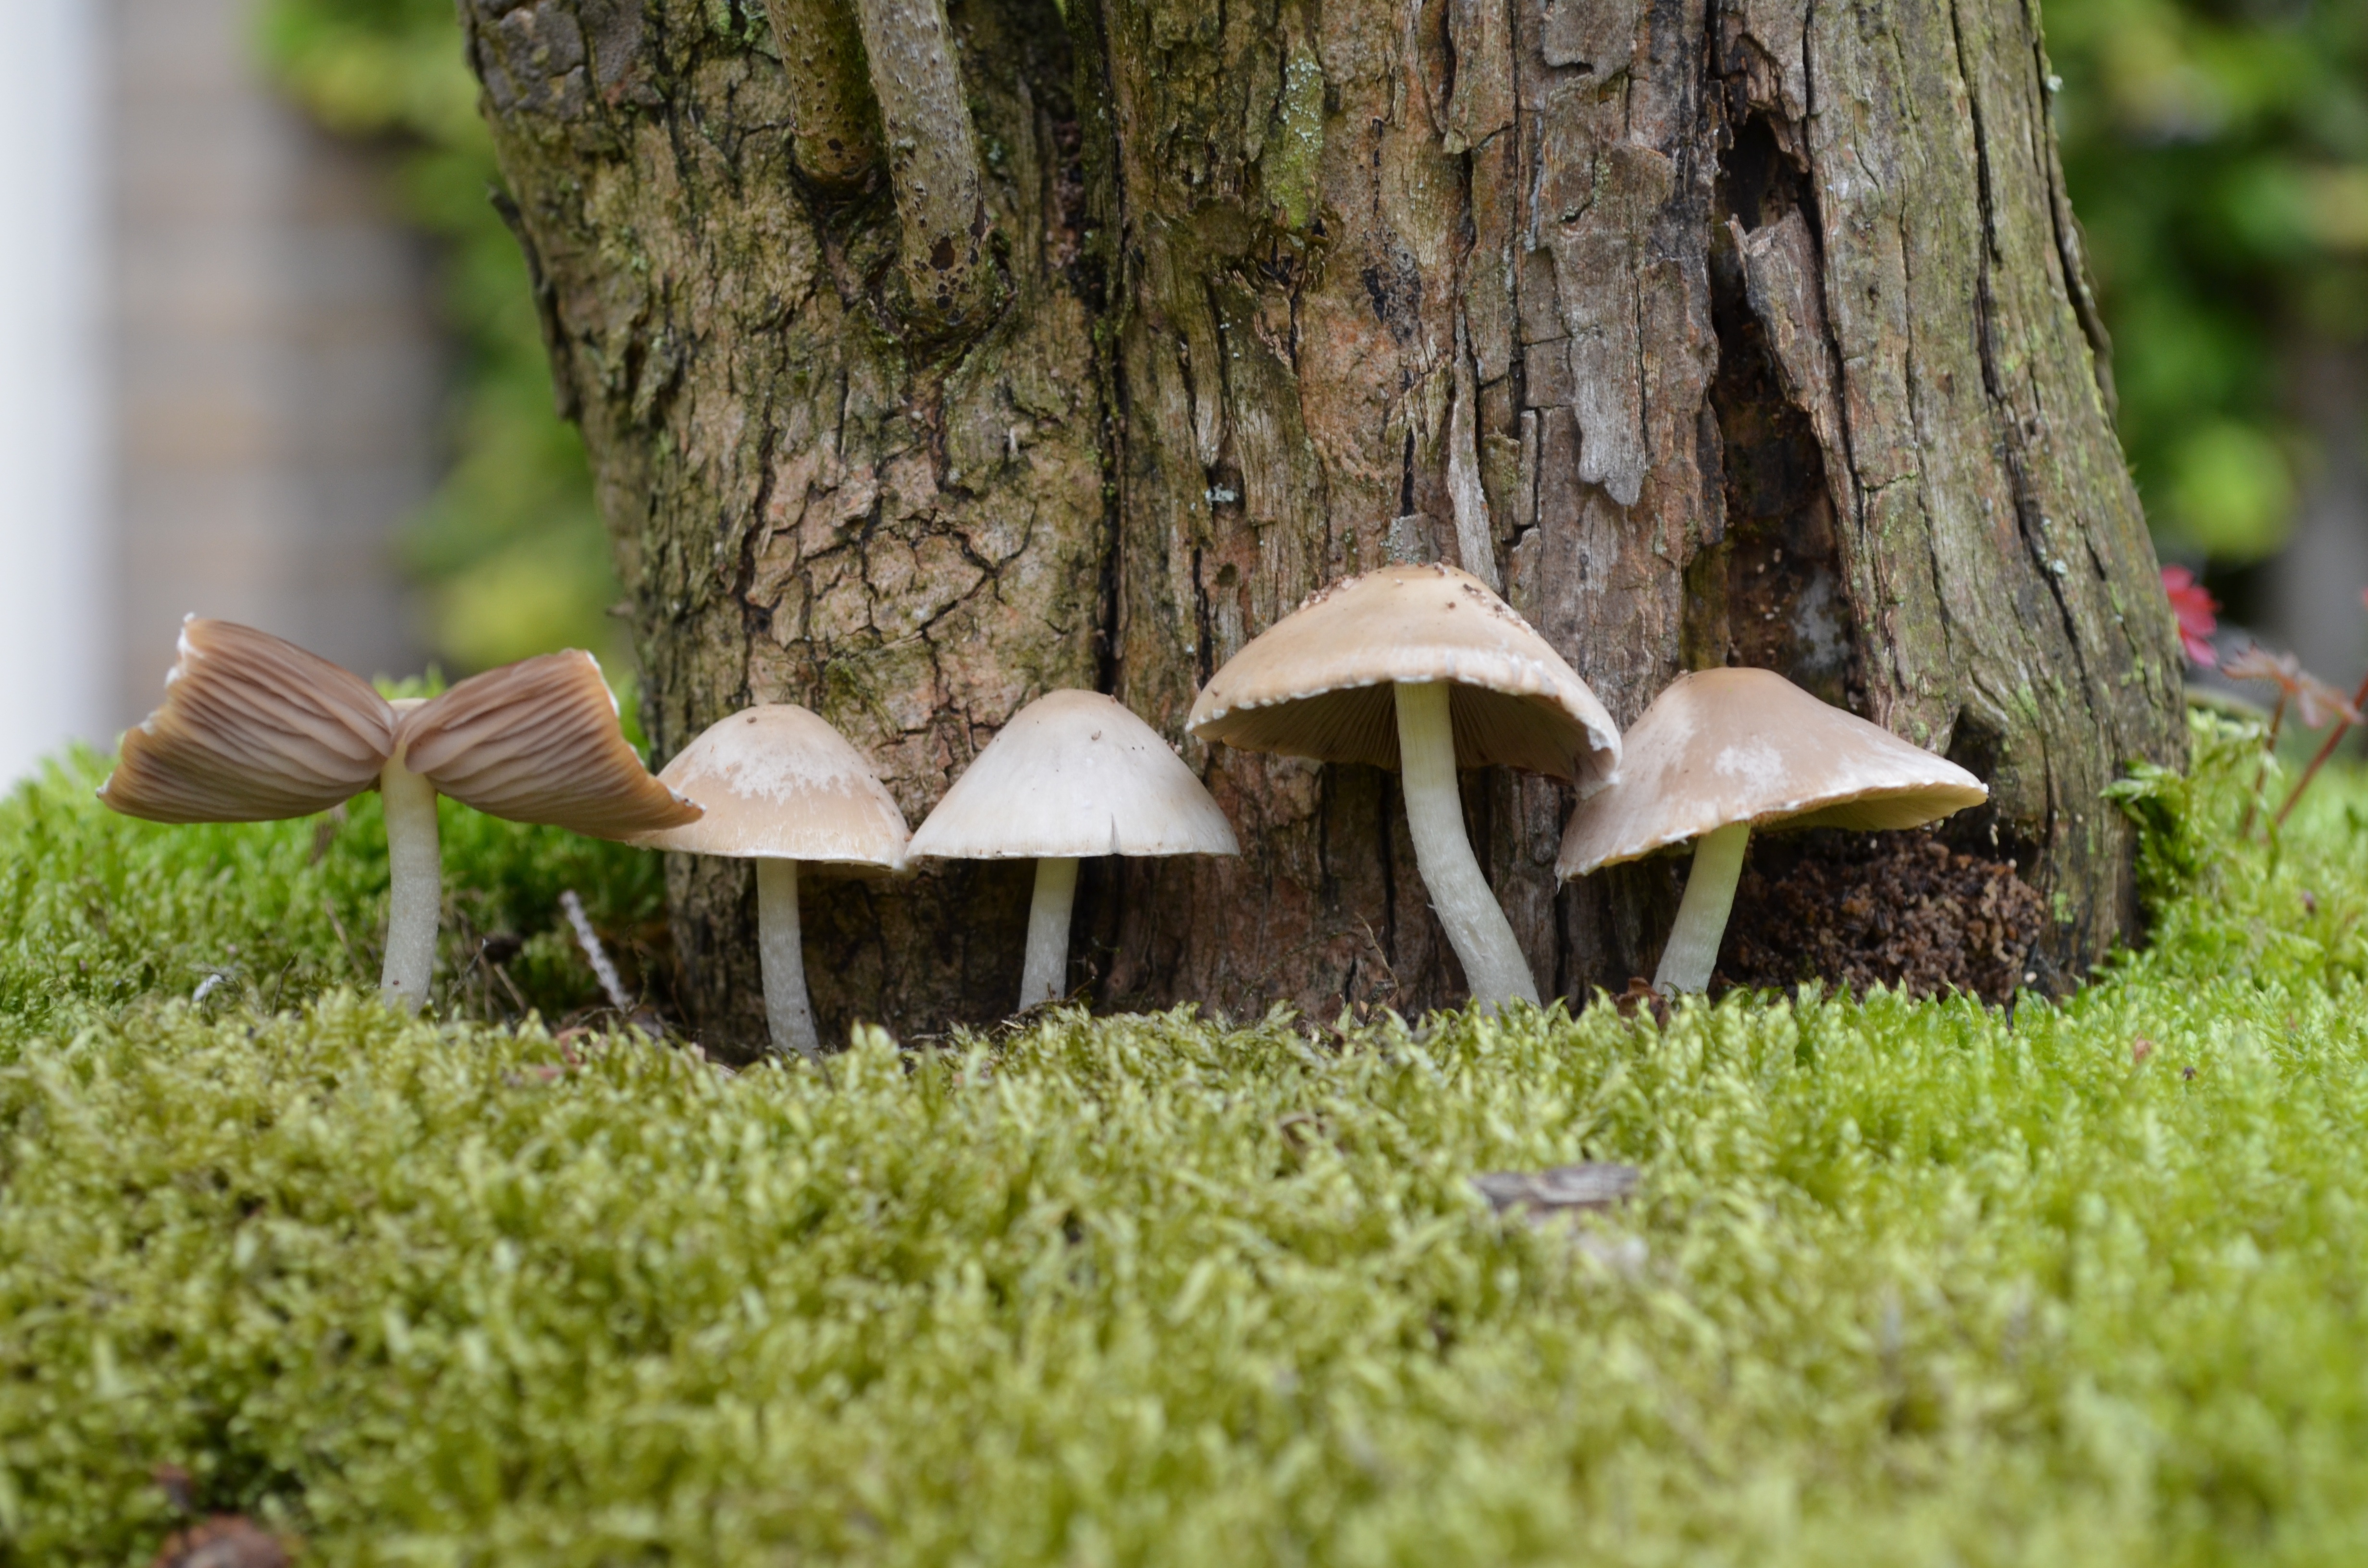
tree, nature, forest, grass, lawn, leaf, trunk, green, autumn, botany, mushroom, flora, fauna, fungus, woodland, habitat, oyster mushroom, edible mushroom, natural environment, penny bun